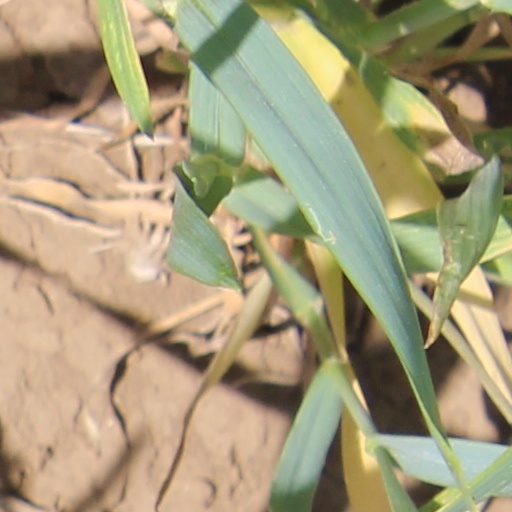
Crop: wheat